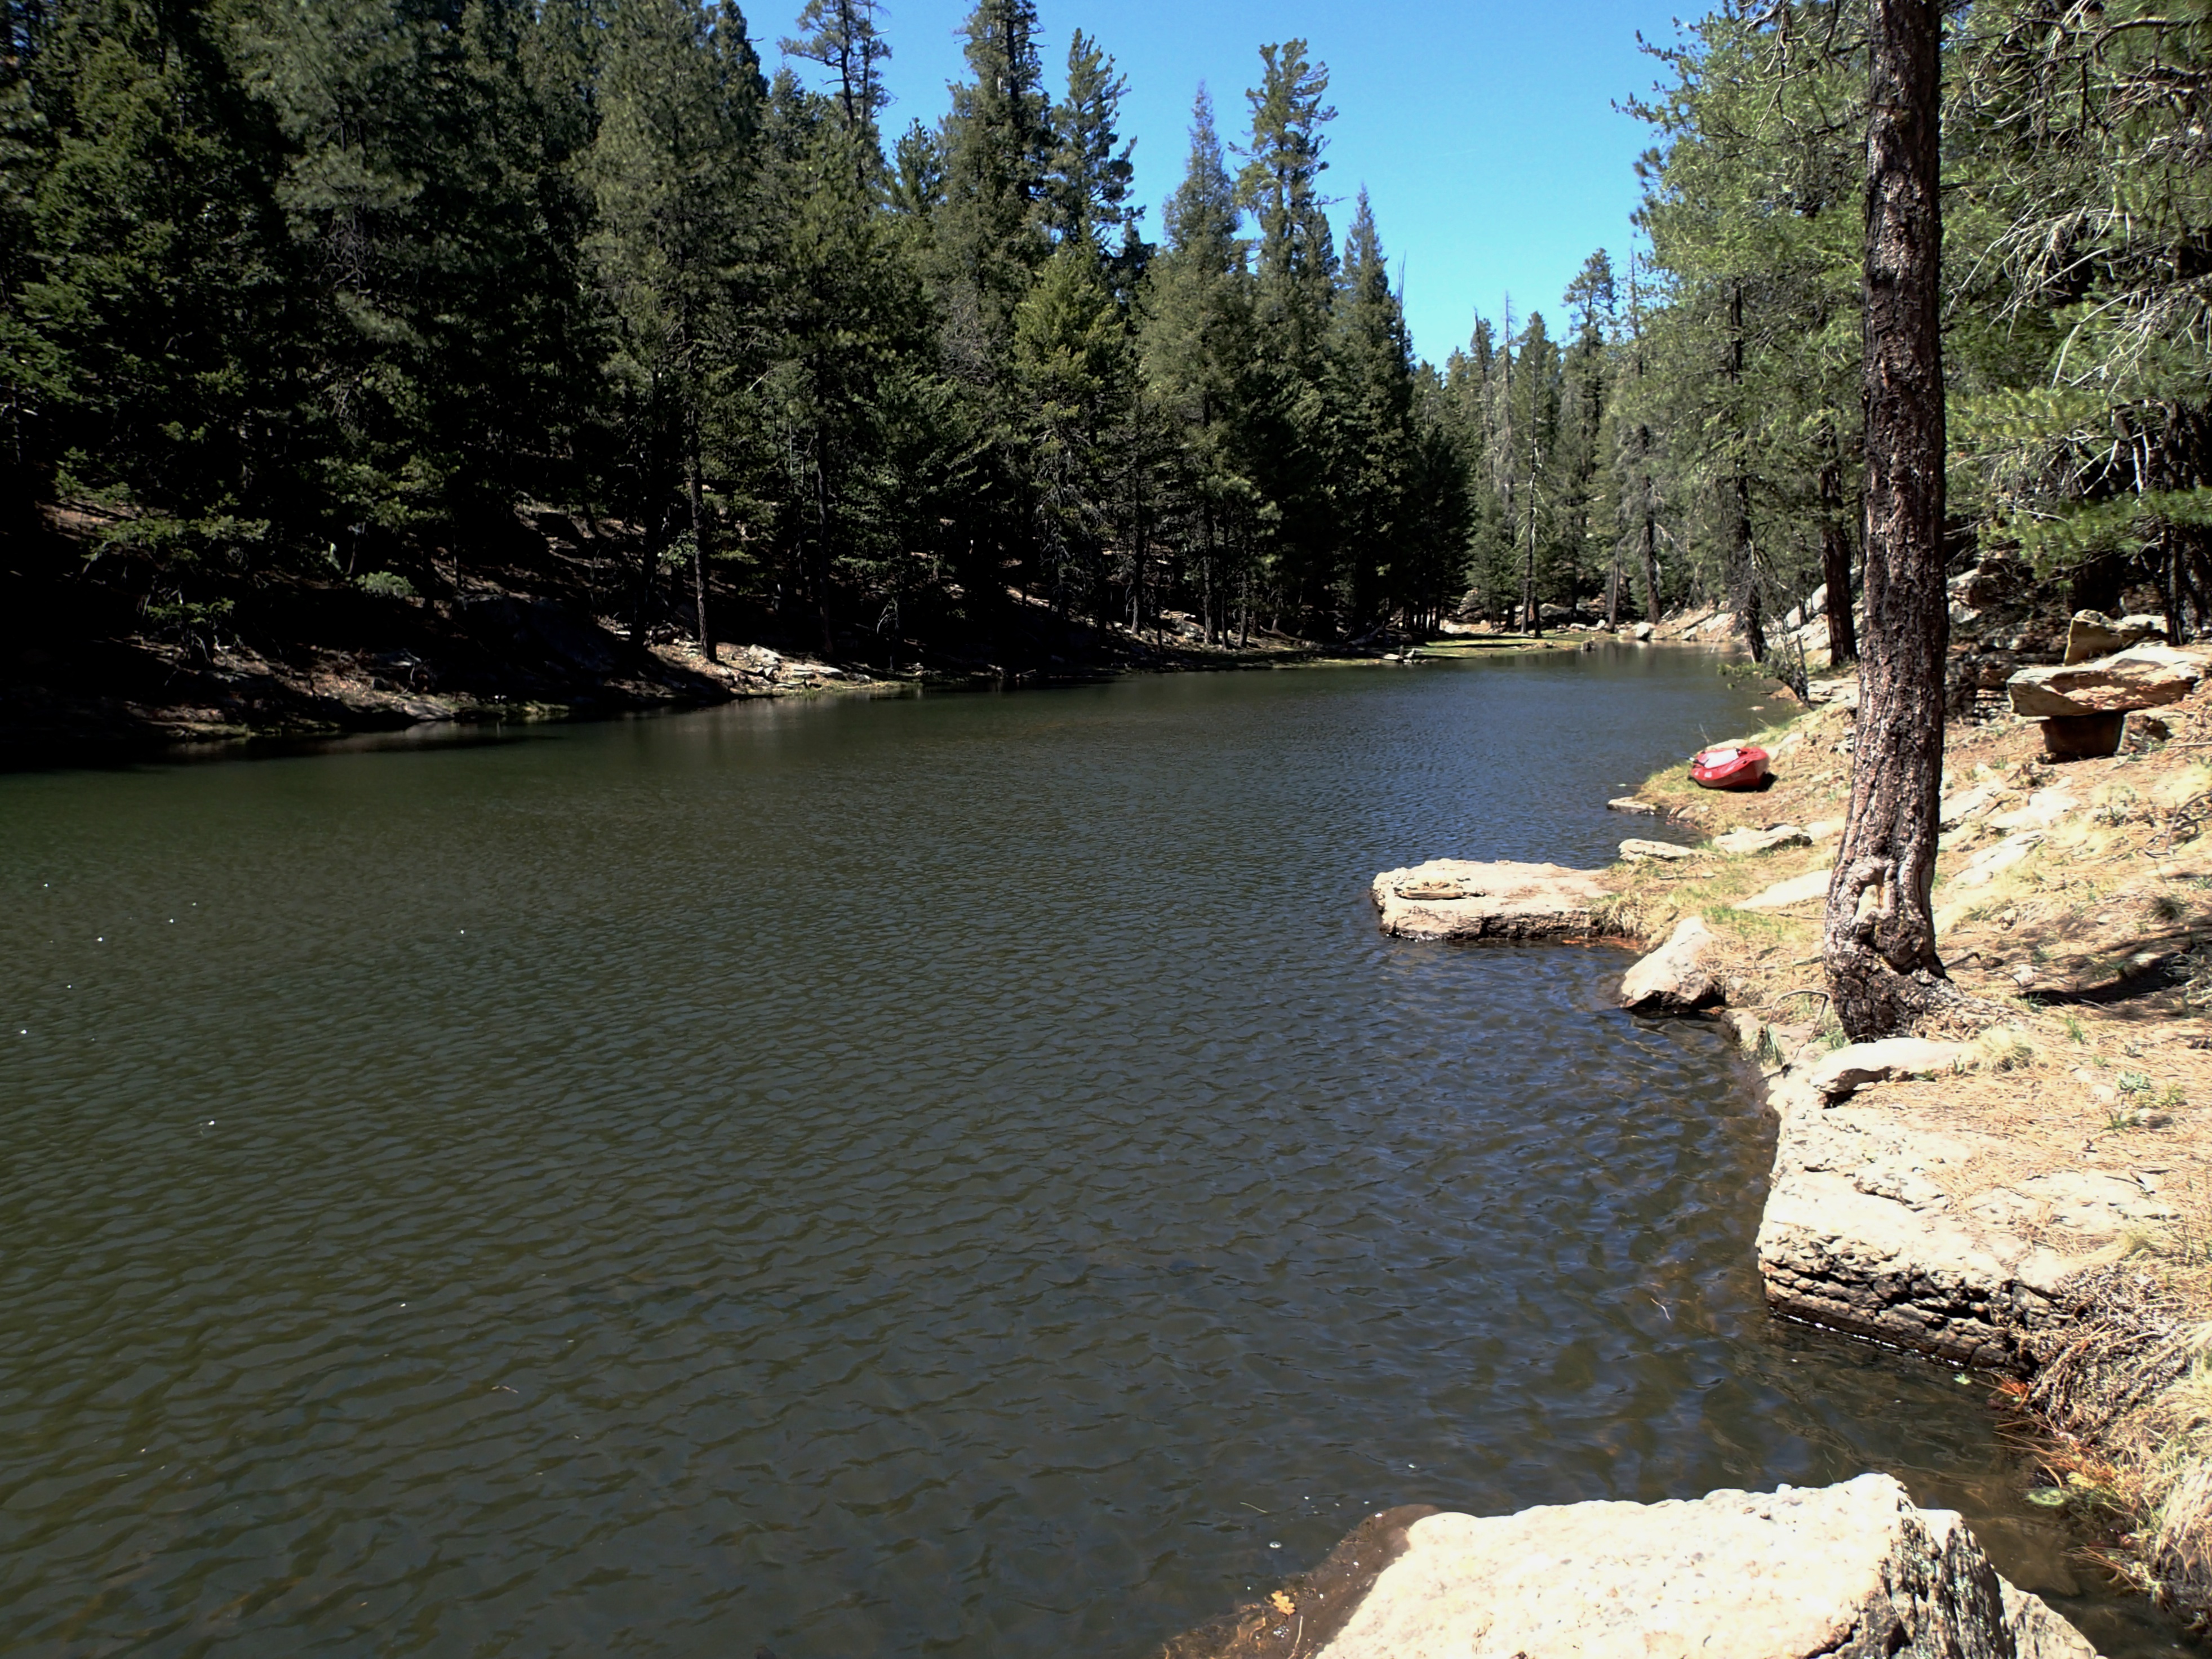
tree, water, wilderness, lake, river, stream, vehicle, rapid, reservoir, body of water, boating